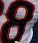
Number: 8